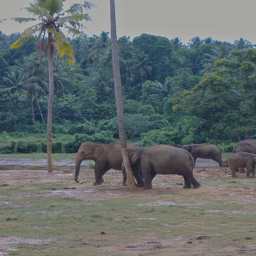
The herd of elephants is traipsing through the wet field in the jungle.
A herd of elephants gather in a place with many trees.
A group of elephants standing in front of a wooded area.
A herd of elephants is gathered near some tall palm trees
A group of elephants gathered at the waters edge in a clearing.